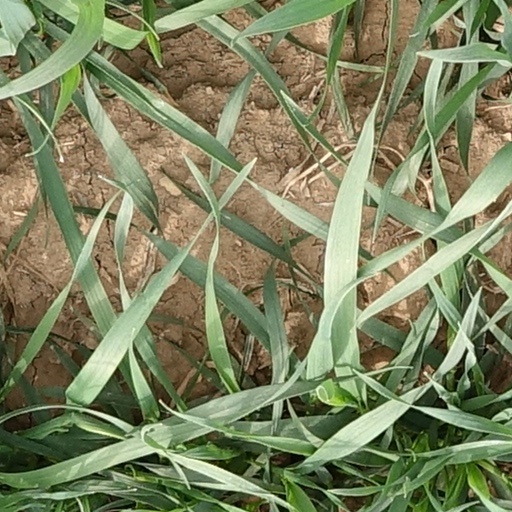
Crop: wheat